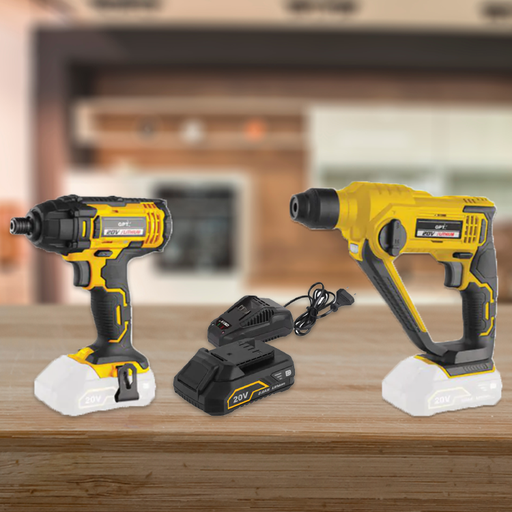
קטגוריה: מתנות בתוספת תשלום
תיאור: קיט מארז עבודה
דגם: TOT070 + TOT060
תשלום נוסף: 90 ₪
מידע נוסף: מתנה בתוספת תשלום